Fuel cell

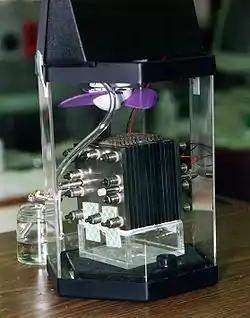
Demonstration model of a direct methanol fuel cell (black layered cube) in its enclosure

A fuel cell is an electrochemical cell that converts the chemical energy of a fuel (often hydrogen) and an oxidizing agent (often oxygen) into electricity through a pair of redox reactions. Fuel cells are different from most batteries in requiring a continuous source of fuel and oxygen (usually from air) to sustain the chemical reaction, whereas in a battery the chemical energy usually comes from substances that are already present in the battery. Fuel cells can produce electricity continuously for as long as fuel and oxygen are supplied.